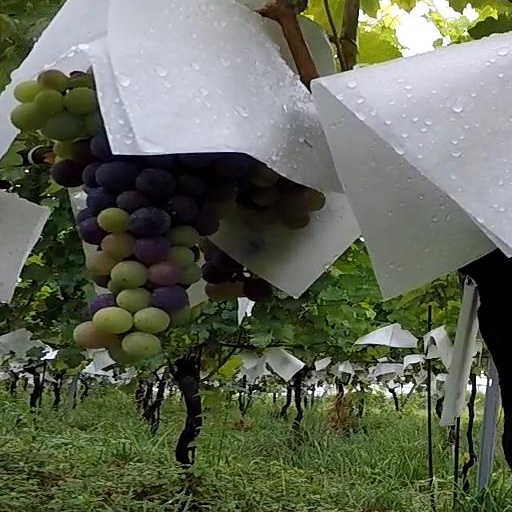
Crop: grape